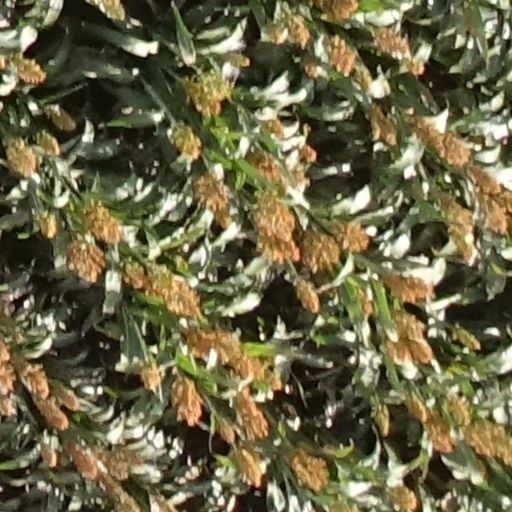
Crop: sorghum